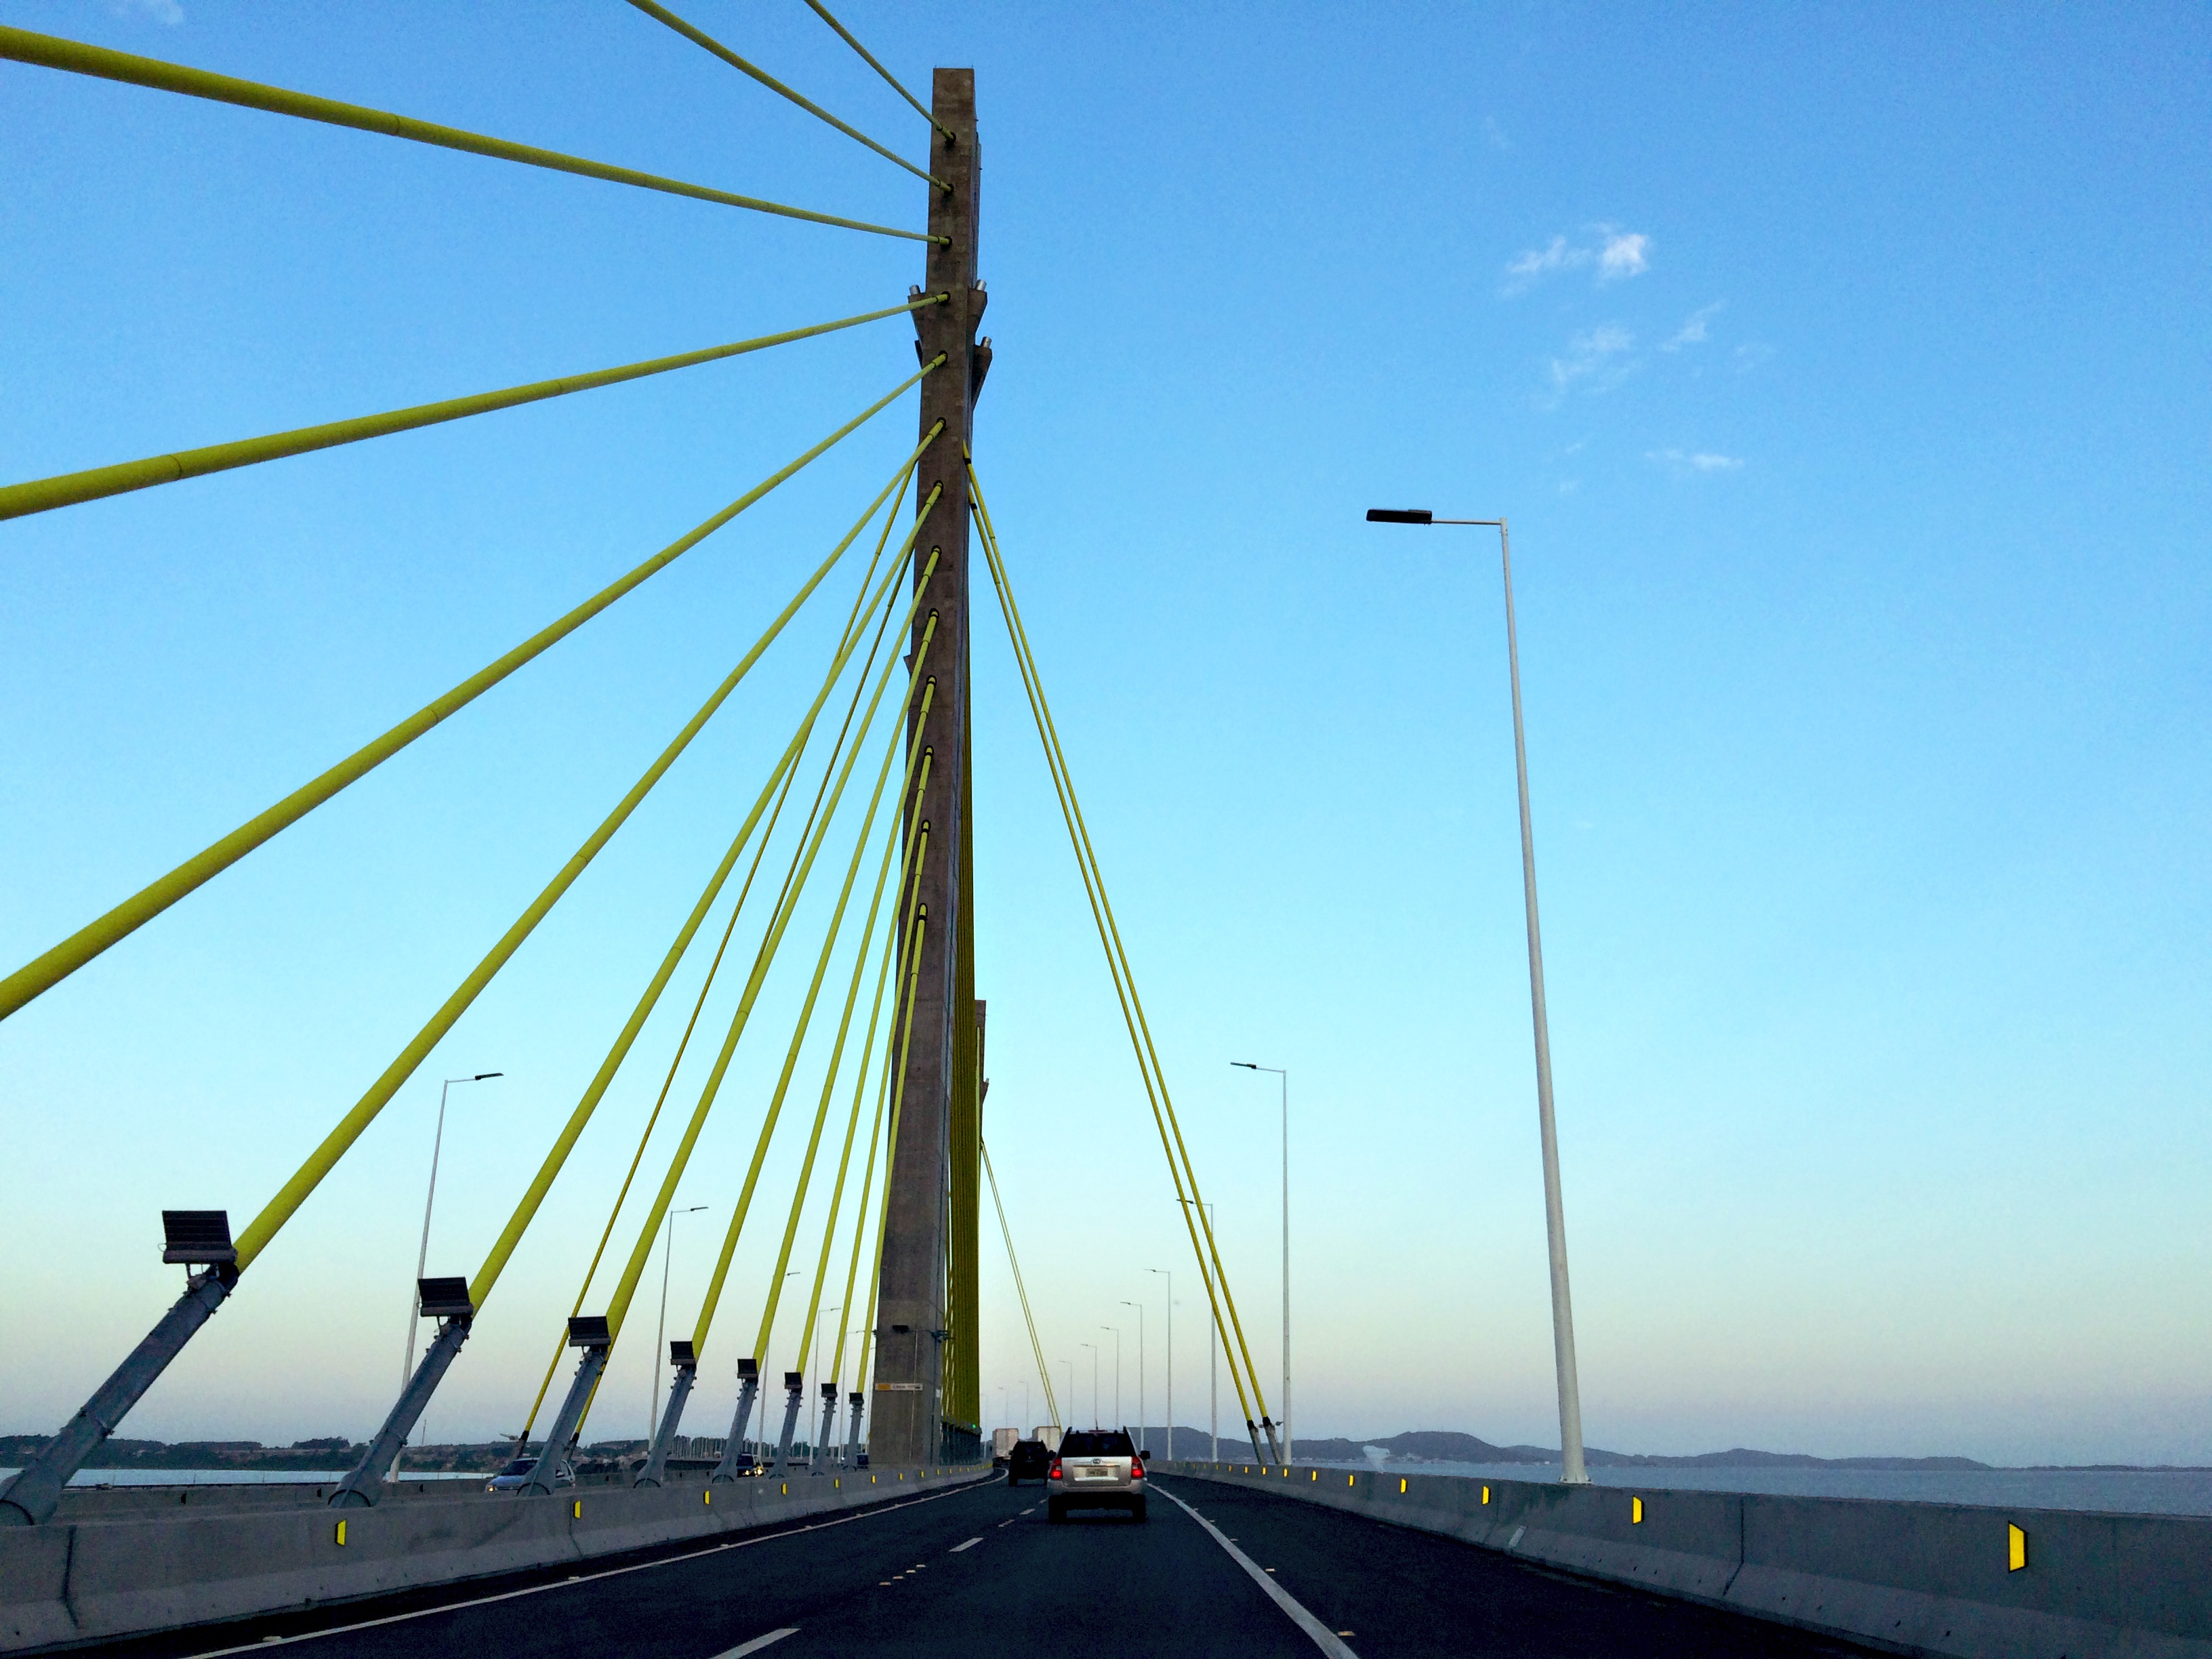
bridge, highway, suspension bridge, line, mast, cable stayed bridge, nonbuilding structure